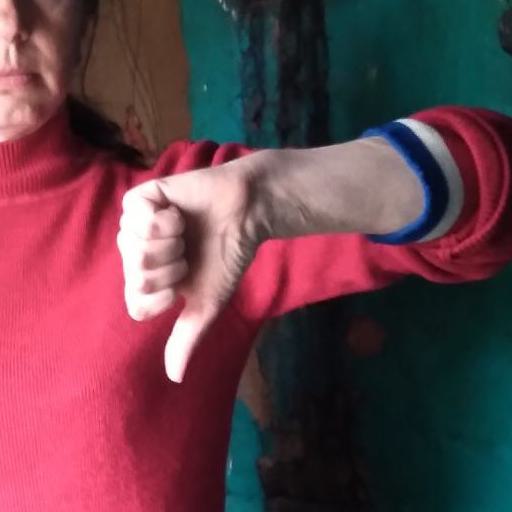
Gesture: dislike